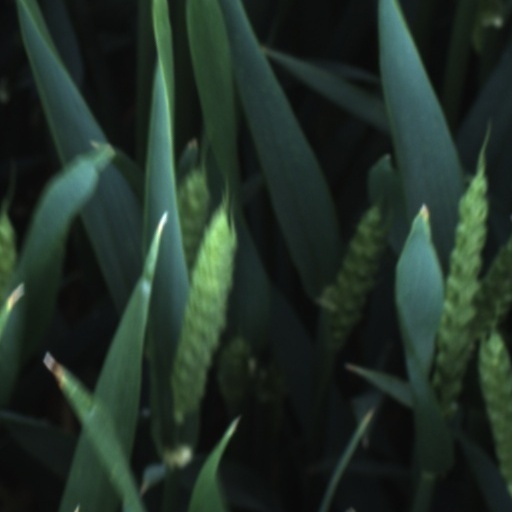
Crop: wheat